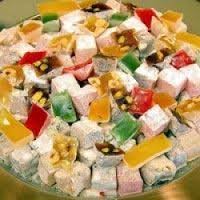
Yemek: lokum